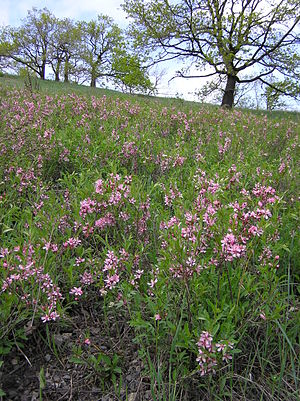
Dværgmandel / Billeder
Biotop.
Dværgmandel, også skrevet Dværg-Mandel, er en lille, løvfældende busk med en tueformet, tætgrenet vækstform og lyserøde blomster før løvspring. Busken dyrkes på grund af den tidlige blomstring og det flotte høstløv.